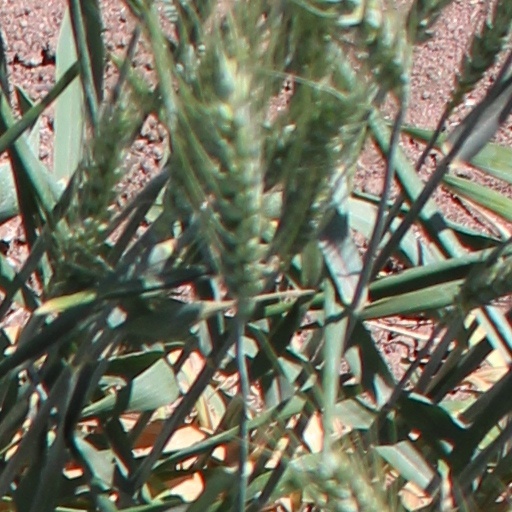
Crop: wheat